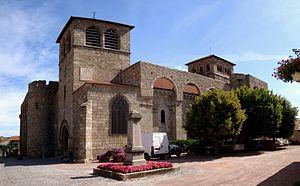
L'église et le prieuré de Champdieu (Loire).
Cet article recense les monuments historiques français classés en 1886.
Le Forez est une région naturelle et historique française située, pour l'essentiel, dans la partie centrale de l'actuel département de la Loire.
Champdieu est une commune française située dans le département de la Loire en région Auvergne-Rhône-Alpes, et faisant partie de Loire Forez Agglomération.